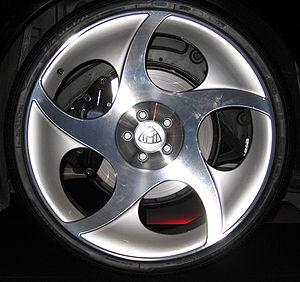
La Maybach Exelero est un luxueux concept car coupé sport, dessiné par le constructeur haut de gamme allemand Maybach. Présentée officiellement au public en mai 2005 à Berlin, cette automobile unique est le résultat d'une commande du fabricant de pneumatiques Fulda.